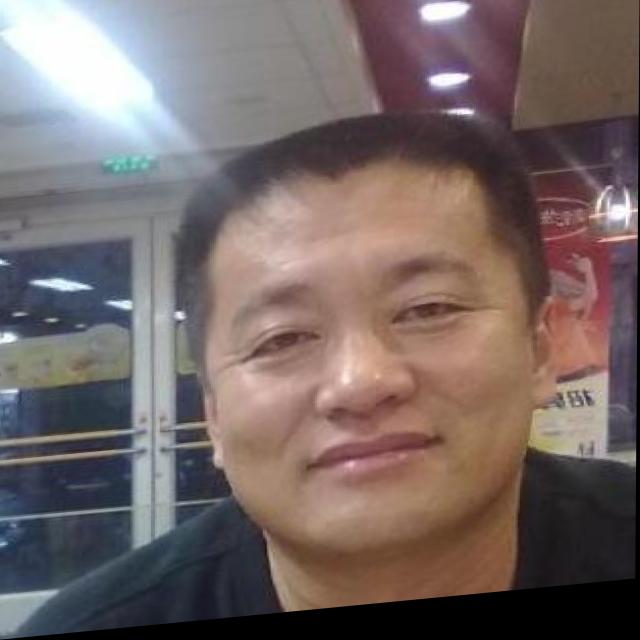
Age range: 45-64